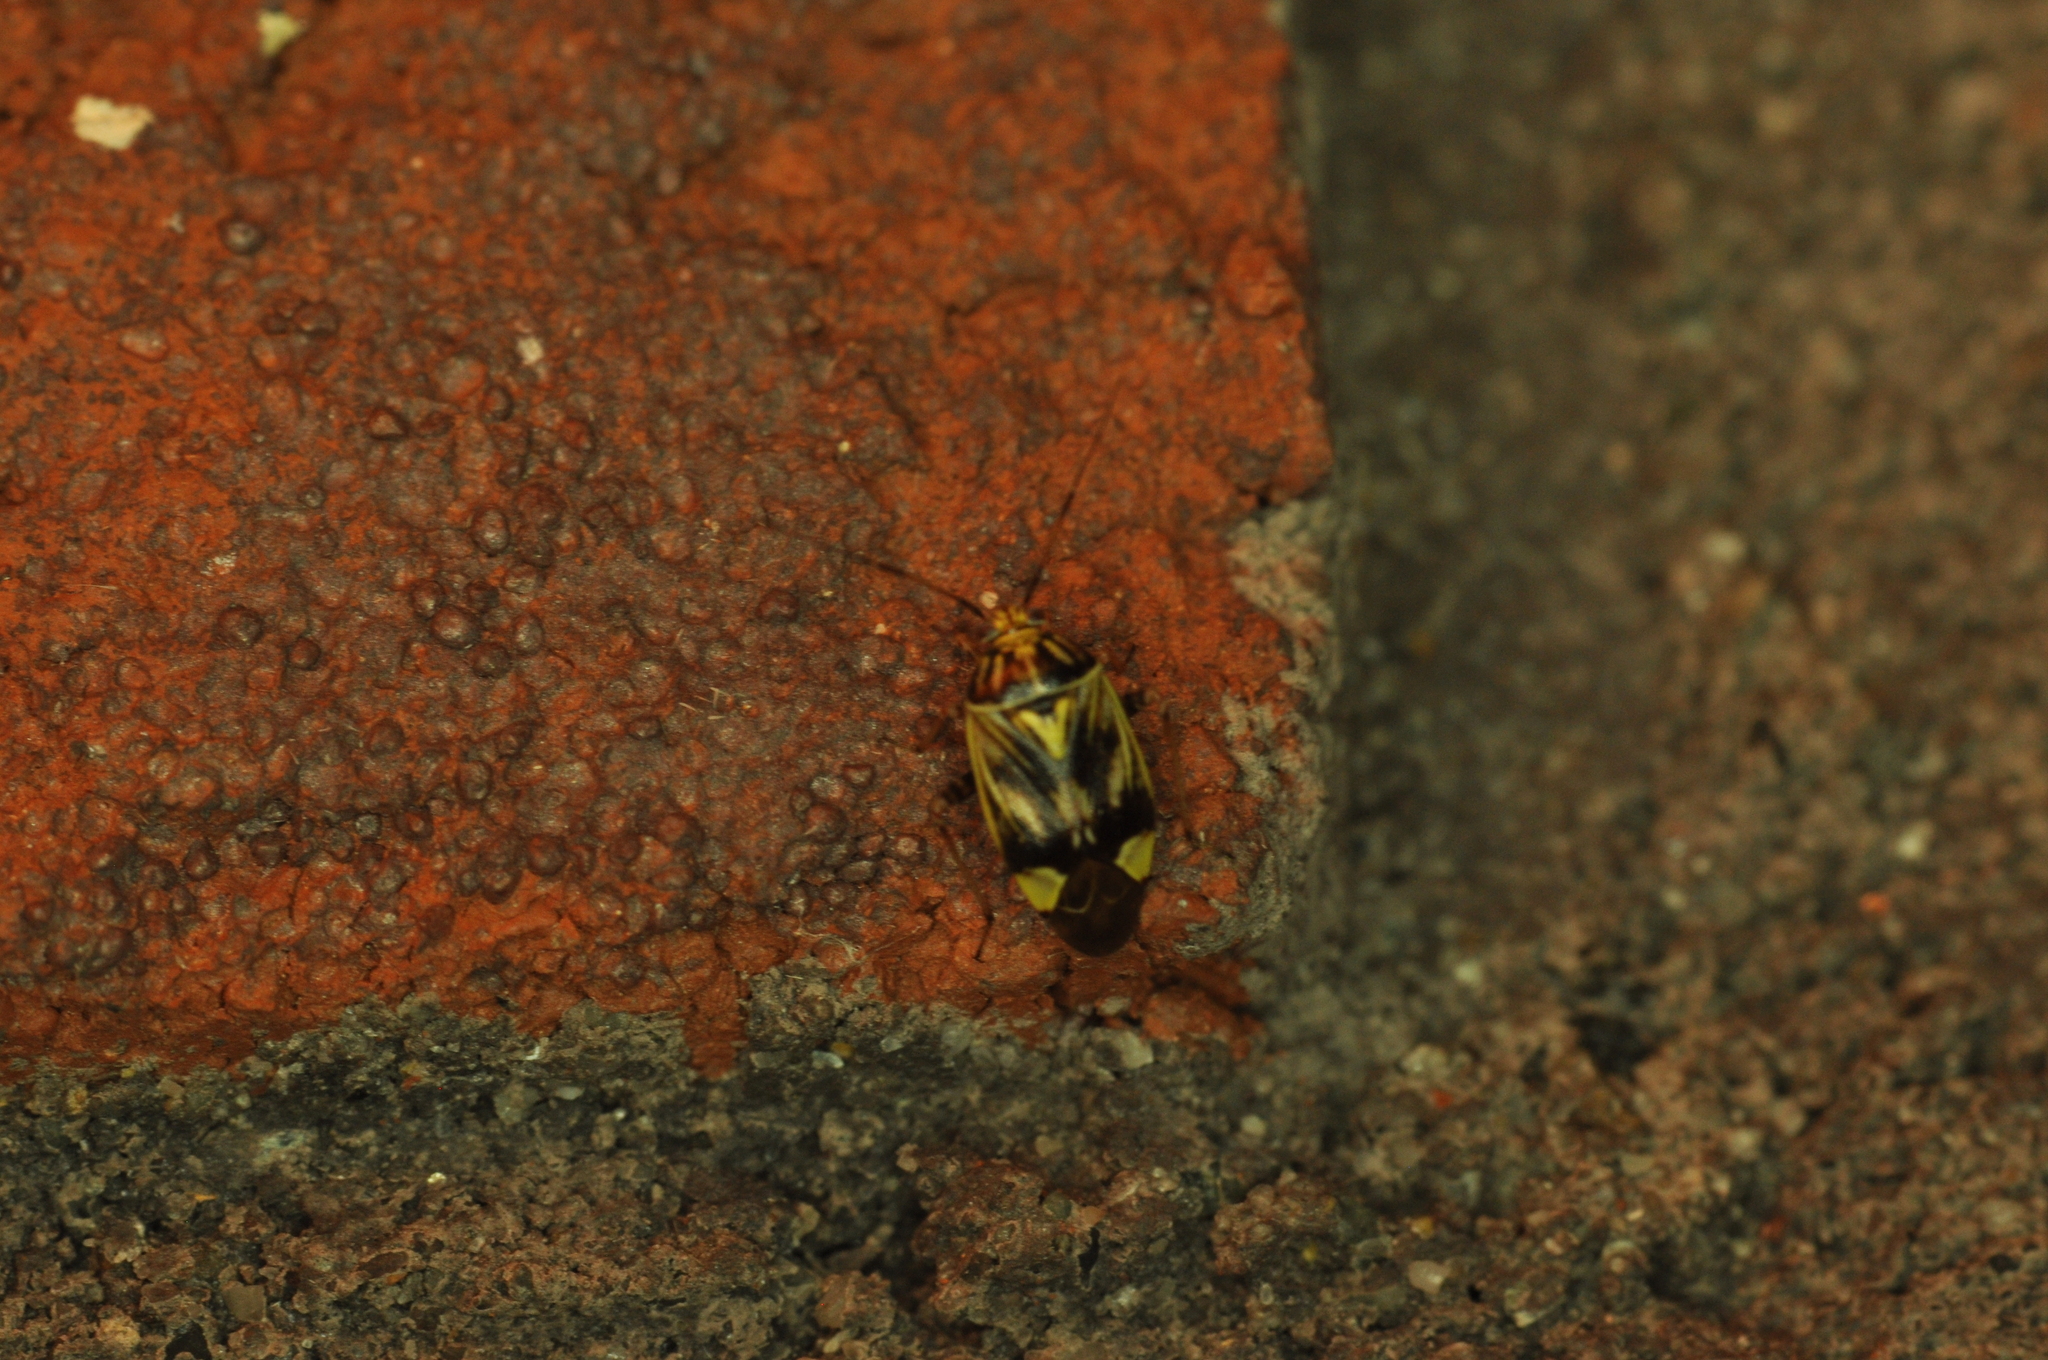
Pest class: lygus_bug